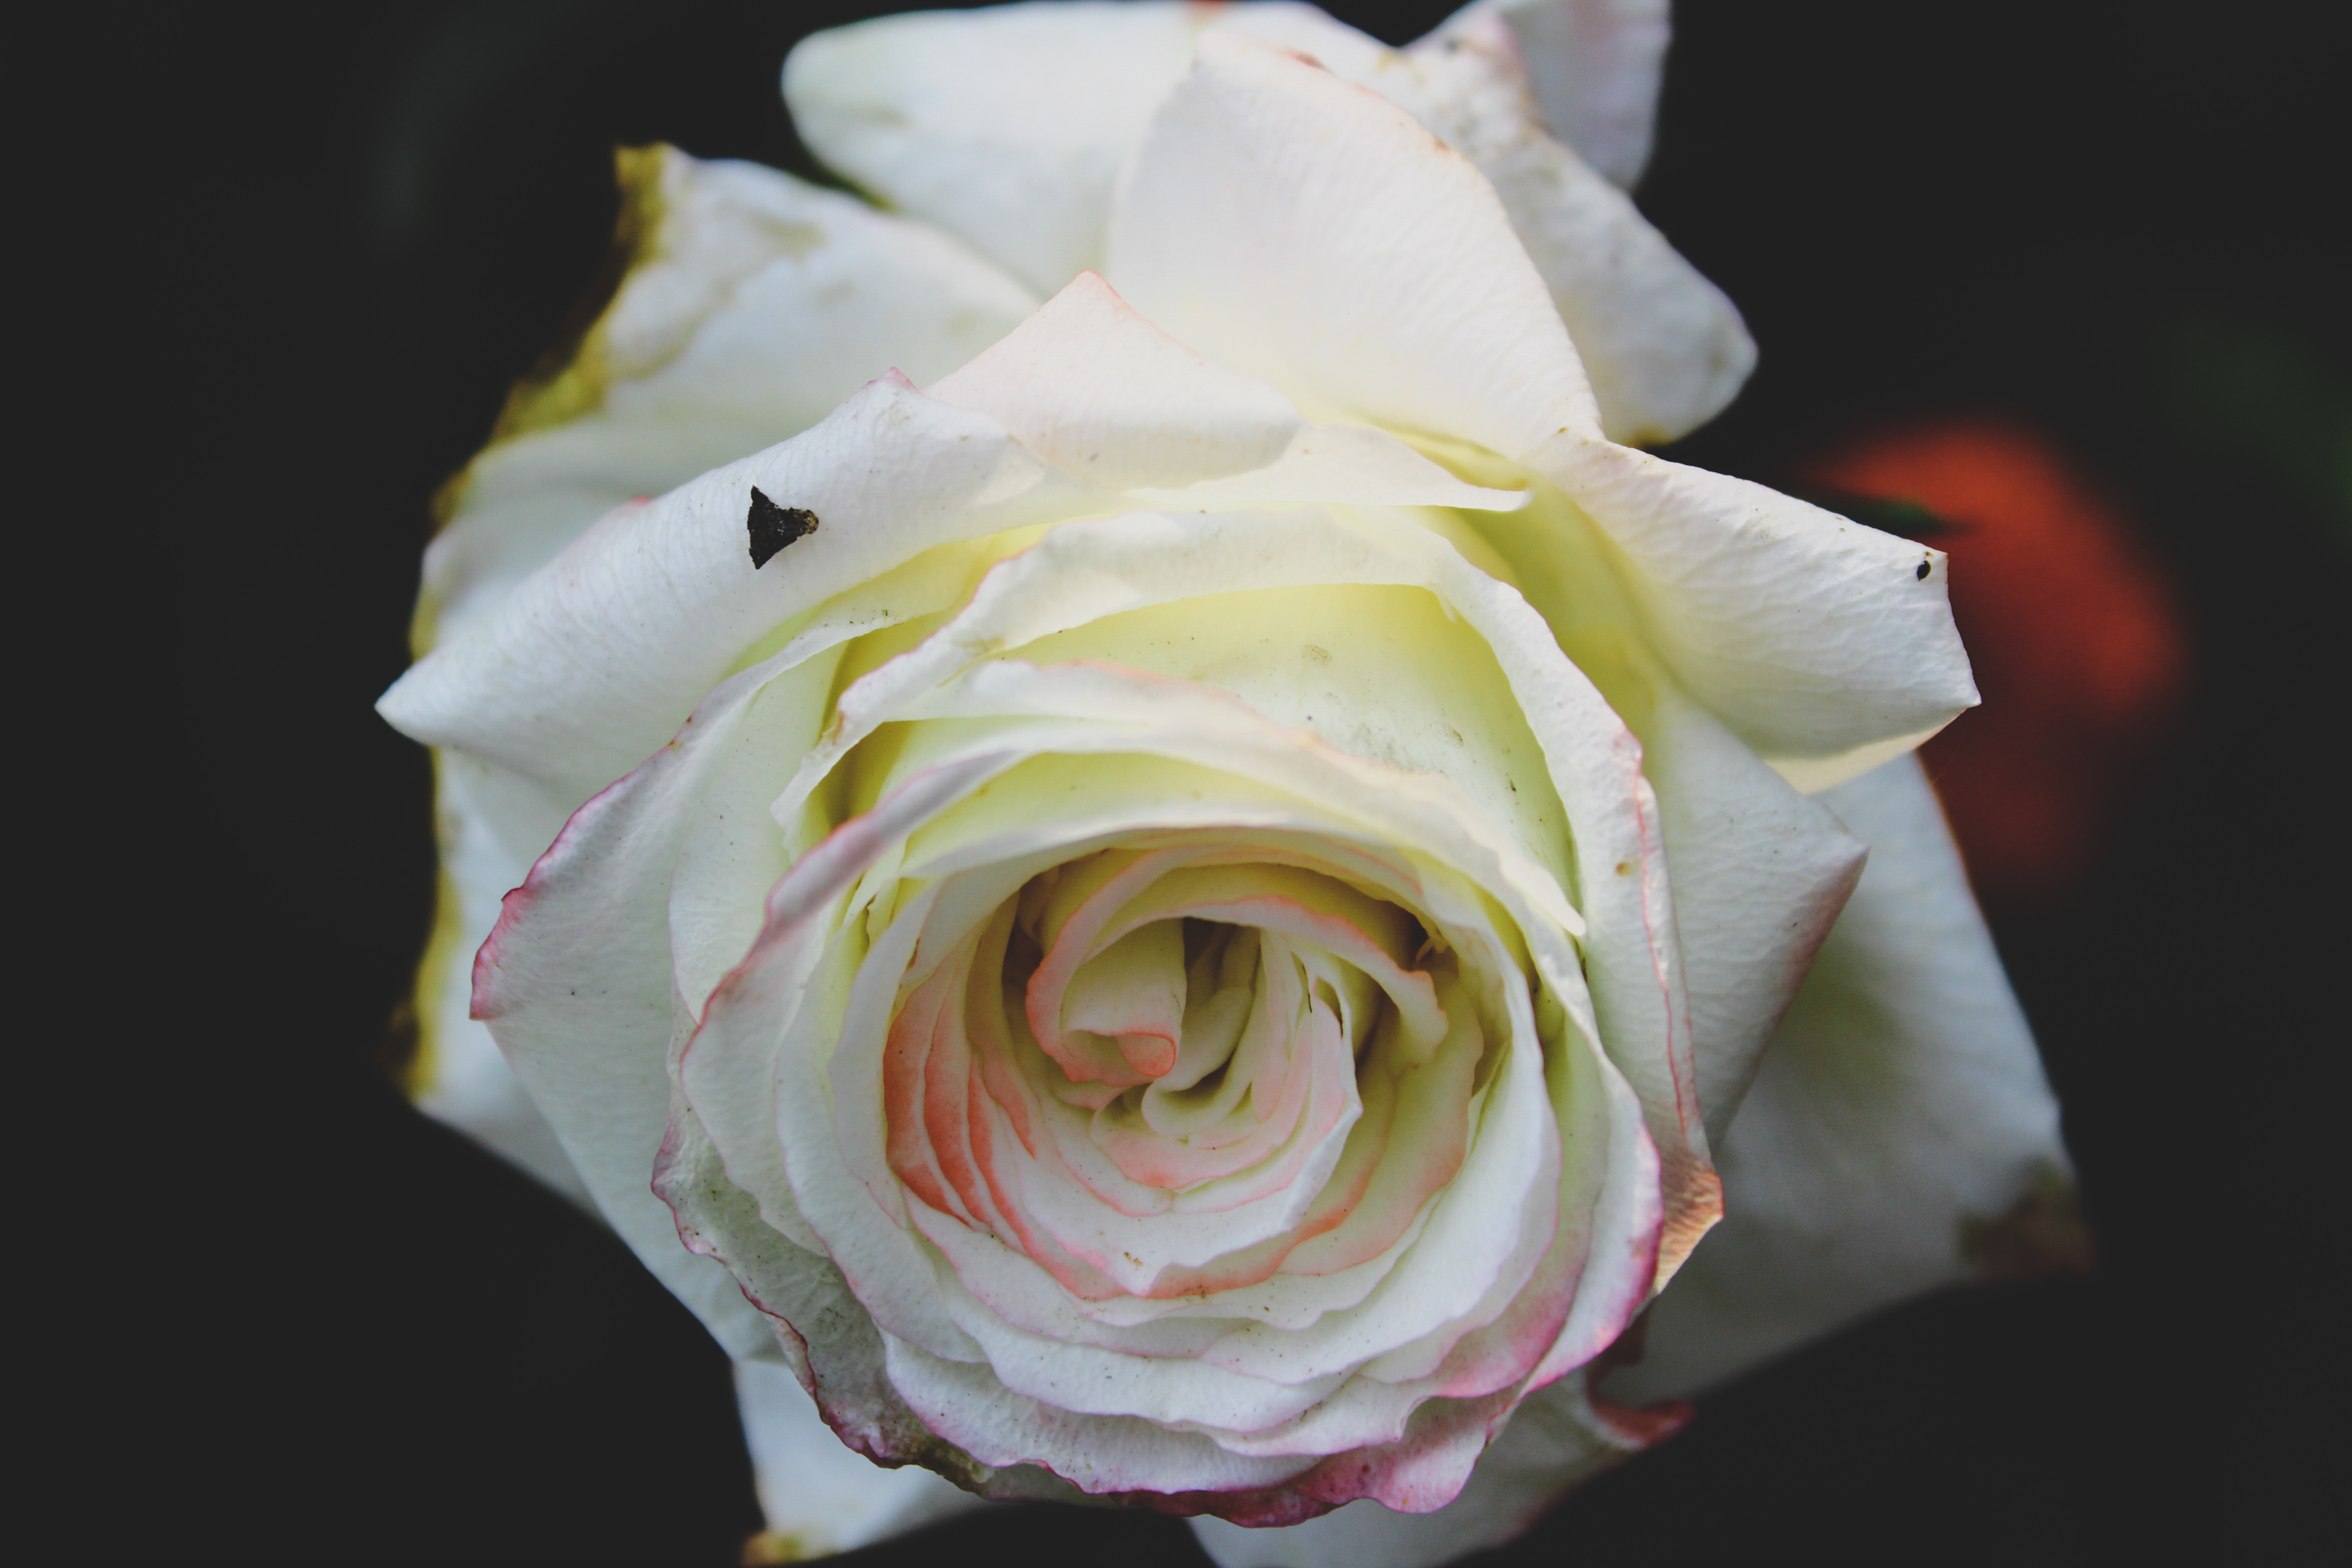
flower, white, garden roses, rose, petal, pink, rose family, floribunda, plant, flowering plant, Hybrid tea rose, cut flowers, yellow, rose order, botany, close up, still life, rosa centifolia, china rose, still life photography